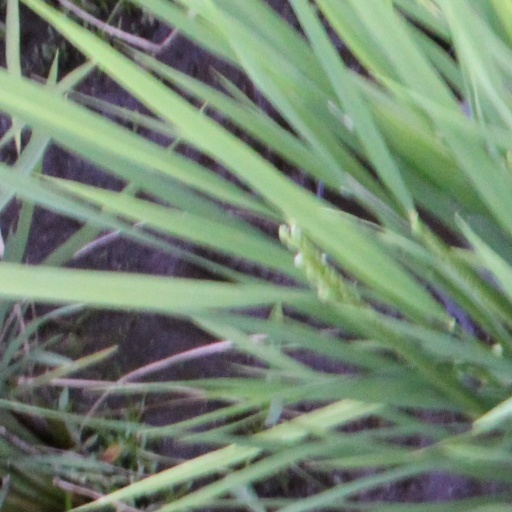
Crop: rice